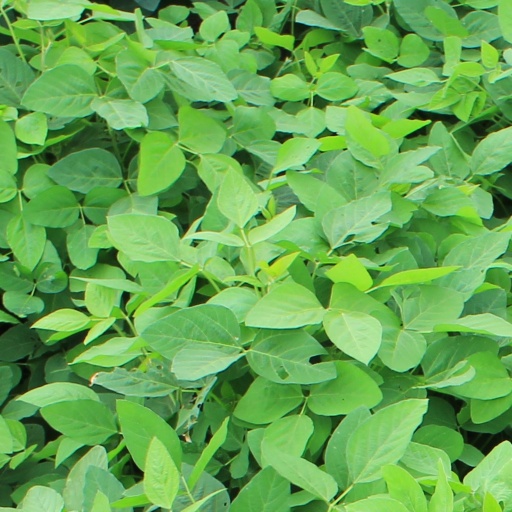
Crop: soybean